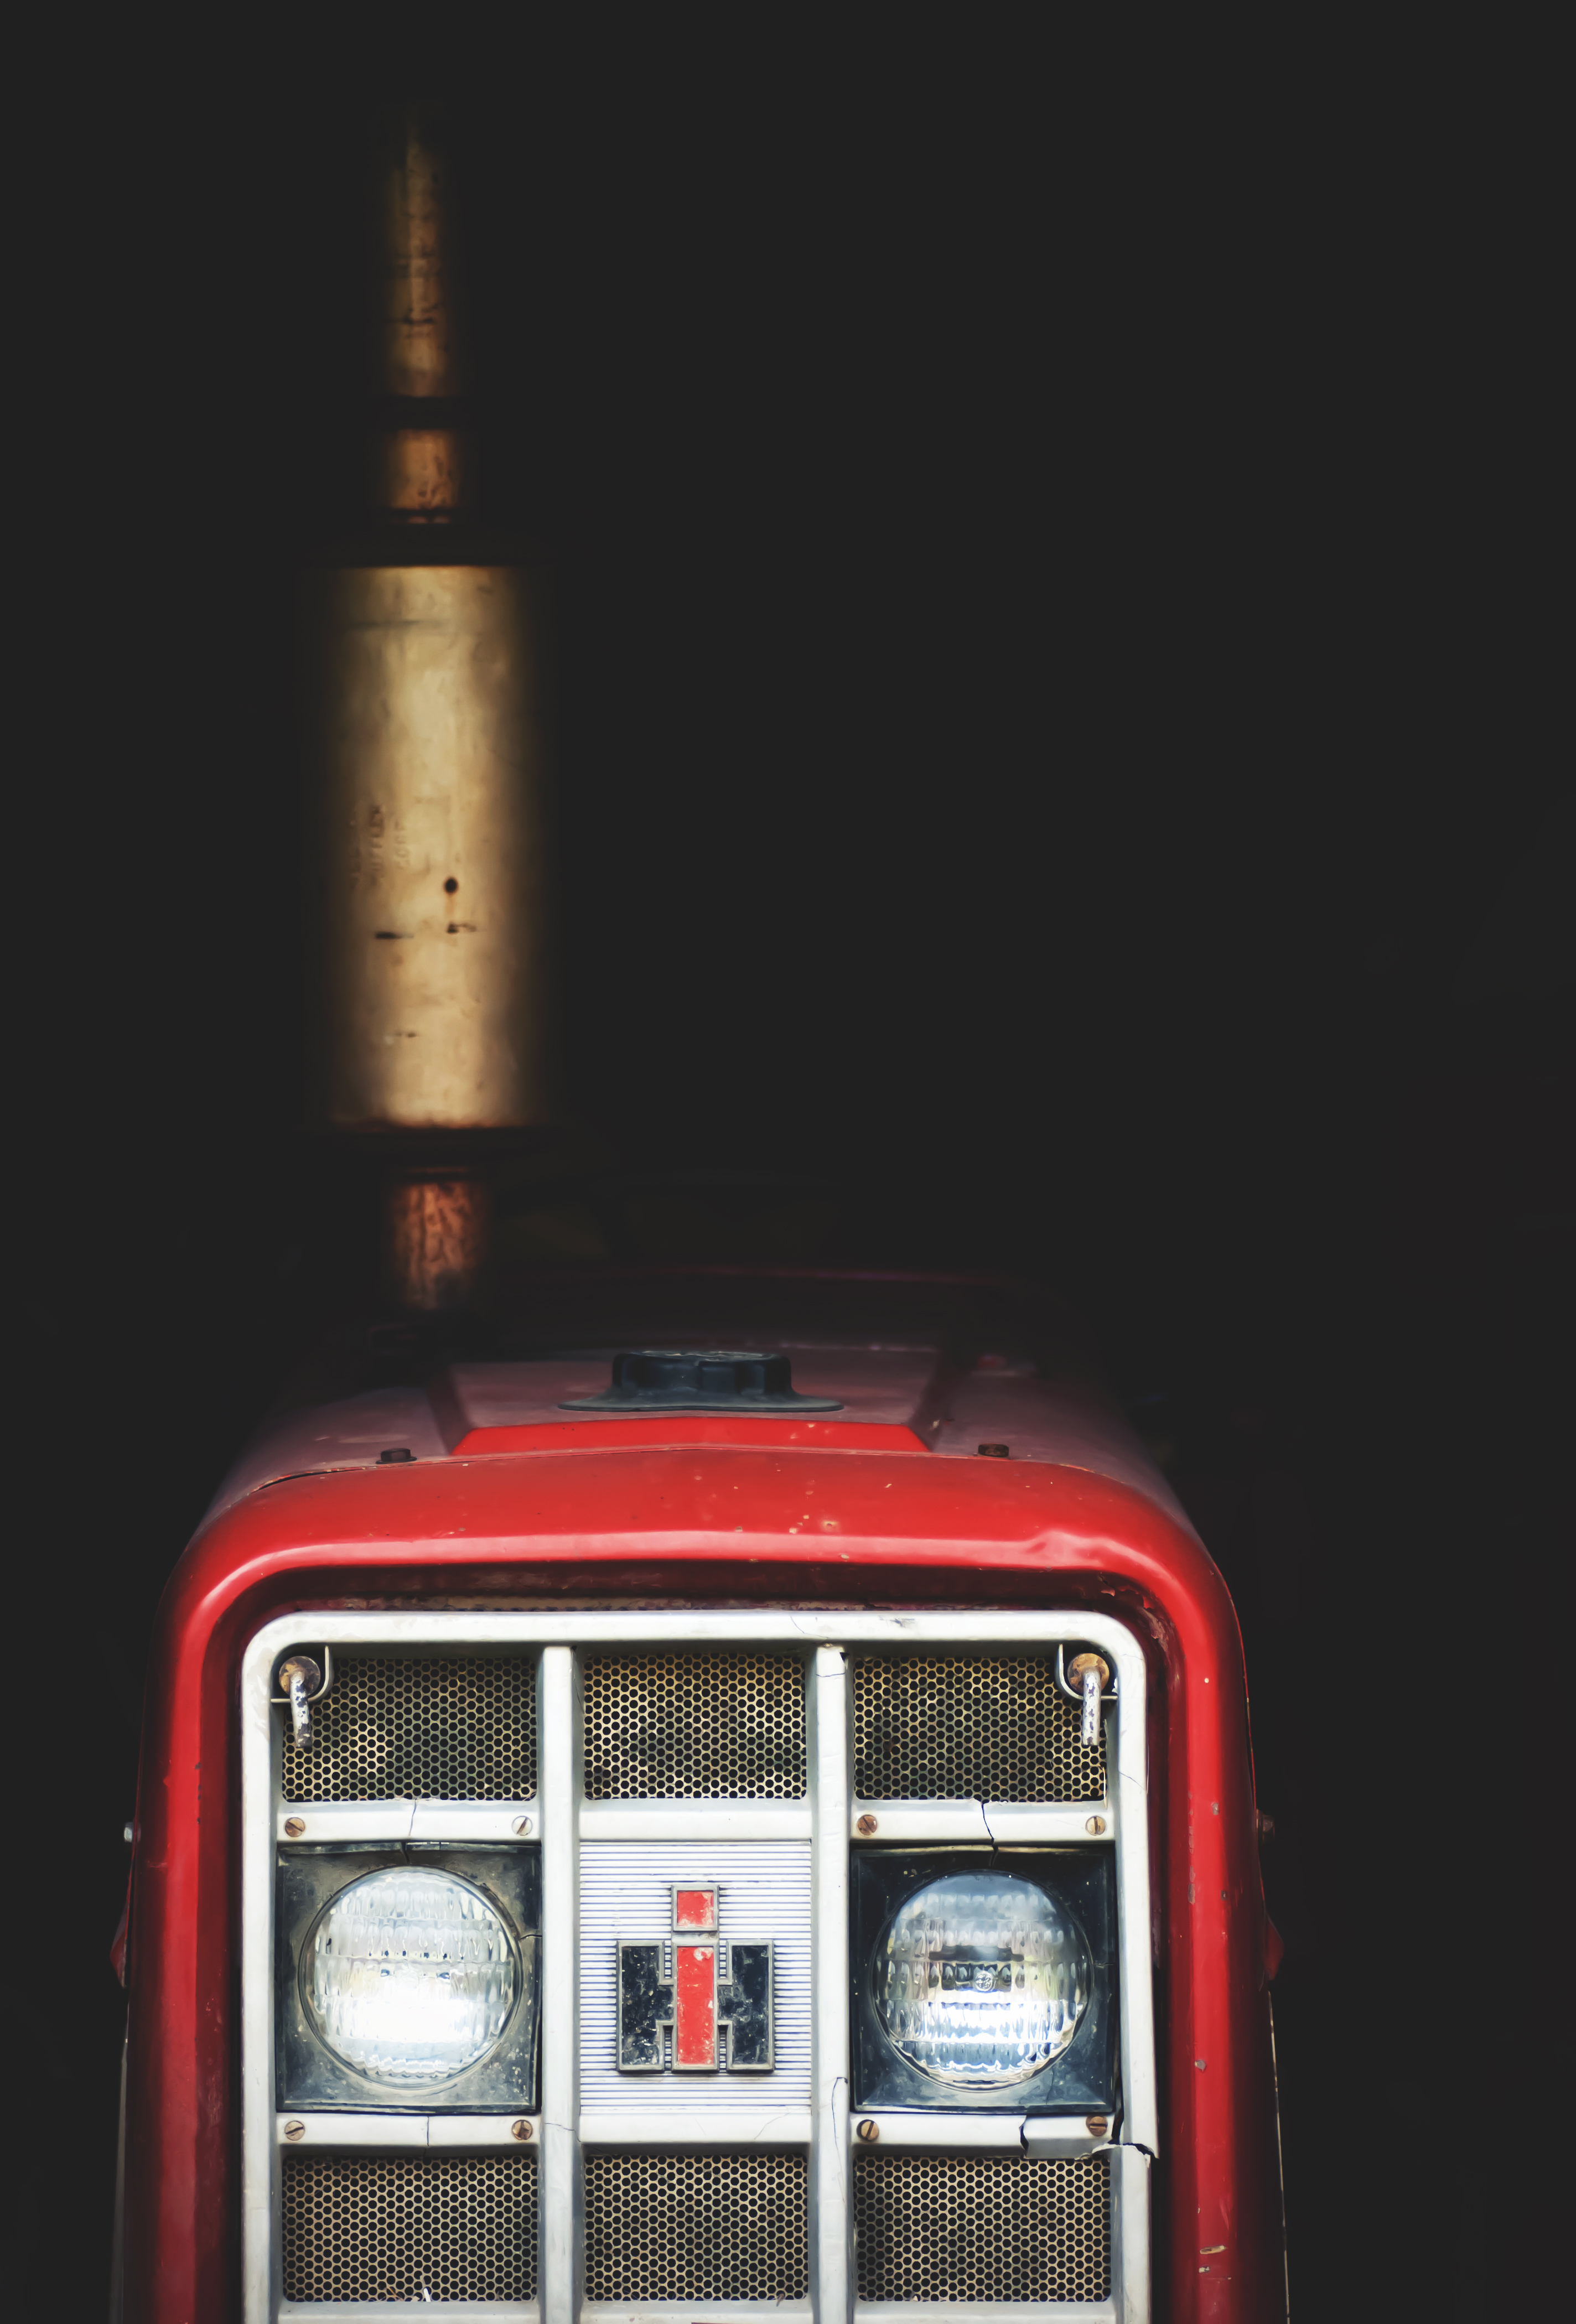
tractor, red, vehicle, machine, agriculture, lighting, liqueur, agricultural machine, exhaust pipe